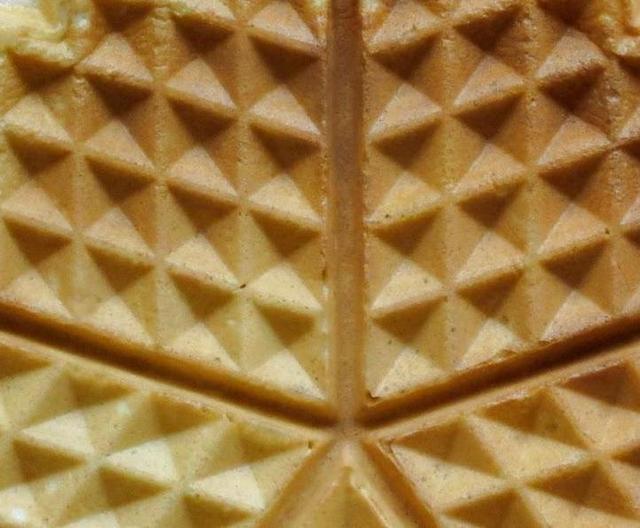
Texture: waffled